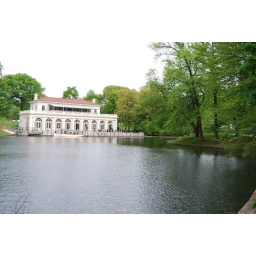
boat house in prospect park